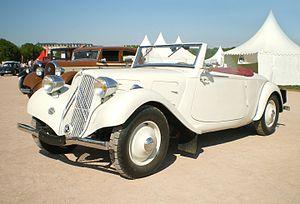
Citroën Traction cabriolet.